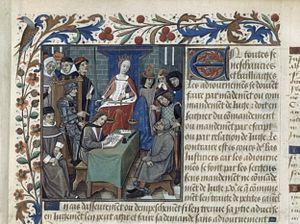
La ferme du château de Trappes est une ancienne ferme implantée à Trappes dans les Yvelines sur les ruines d'un château du XIIIᵉ siècle.